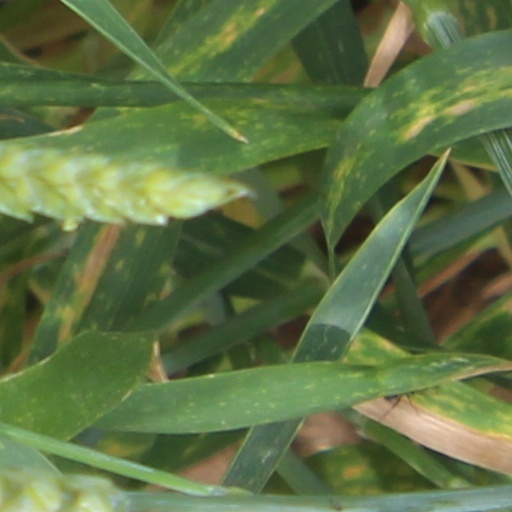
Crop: wheat